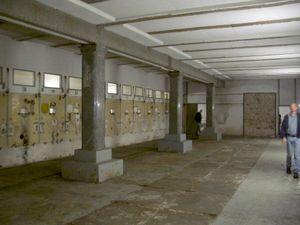
Oranienplatz est une place à Berlin, au nord-est de Kreuzberg dans l'arrondissement de Friedrichshain-Kreuzberg. Elle a été construite dans les années 1840 au cœur de l'ancien quartier de Luisenstadt. Son nom provient de la famille princière, puis royale néerlandaise Orange.
Le métro de Berlin est un réseau de transport en commun desservant la capitale allemande. Il forme avec le réseau de S-Bahn et le réseau de tramway l'armature des transports publics de la capitale allemande.